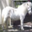
Label: horse